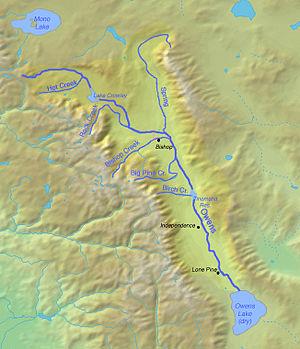
L'Owens est un cours d'eau de la Californie du Sud, aux États-Unis.